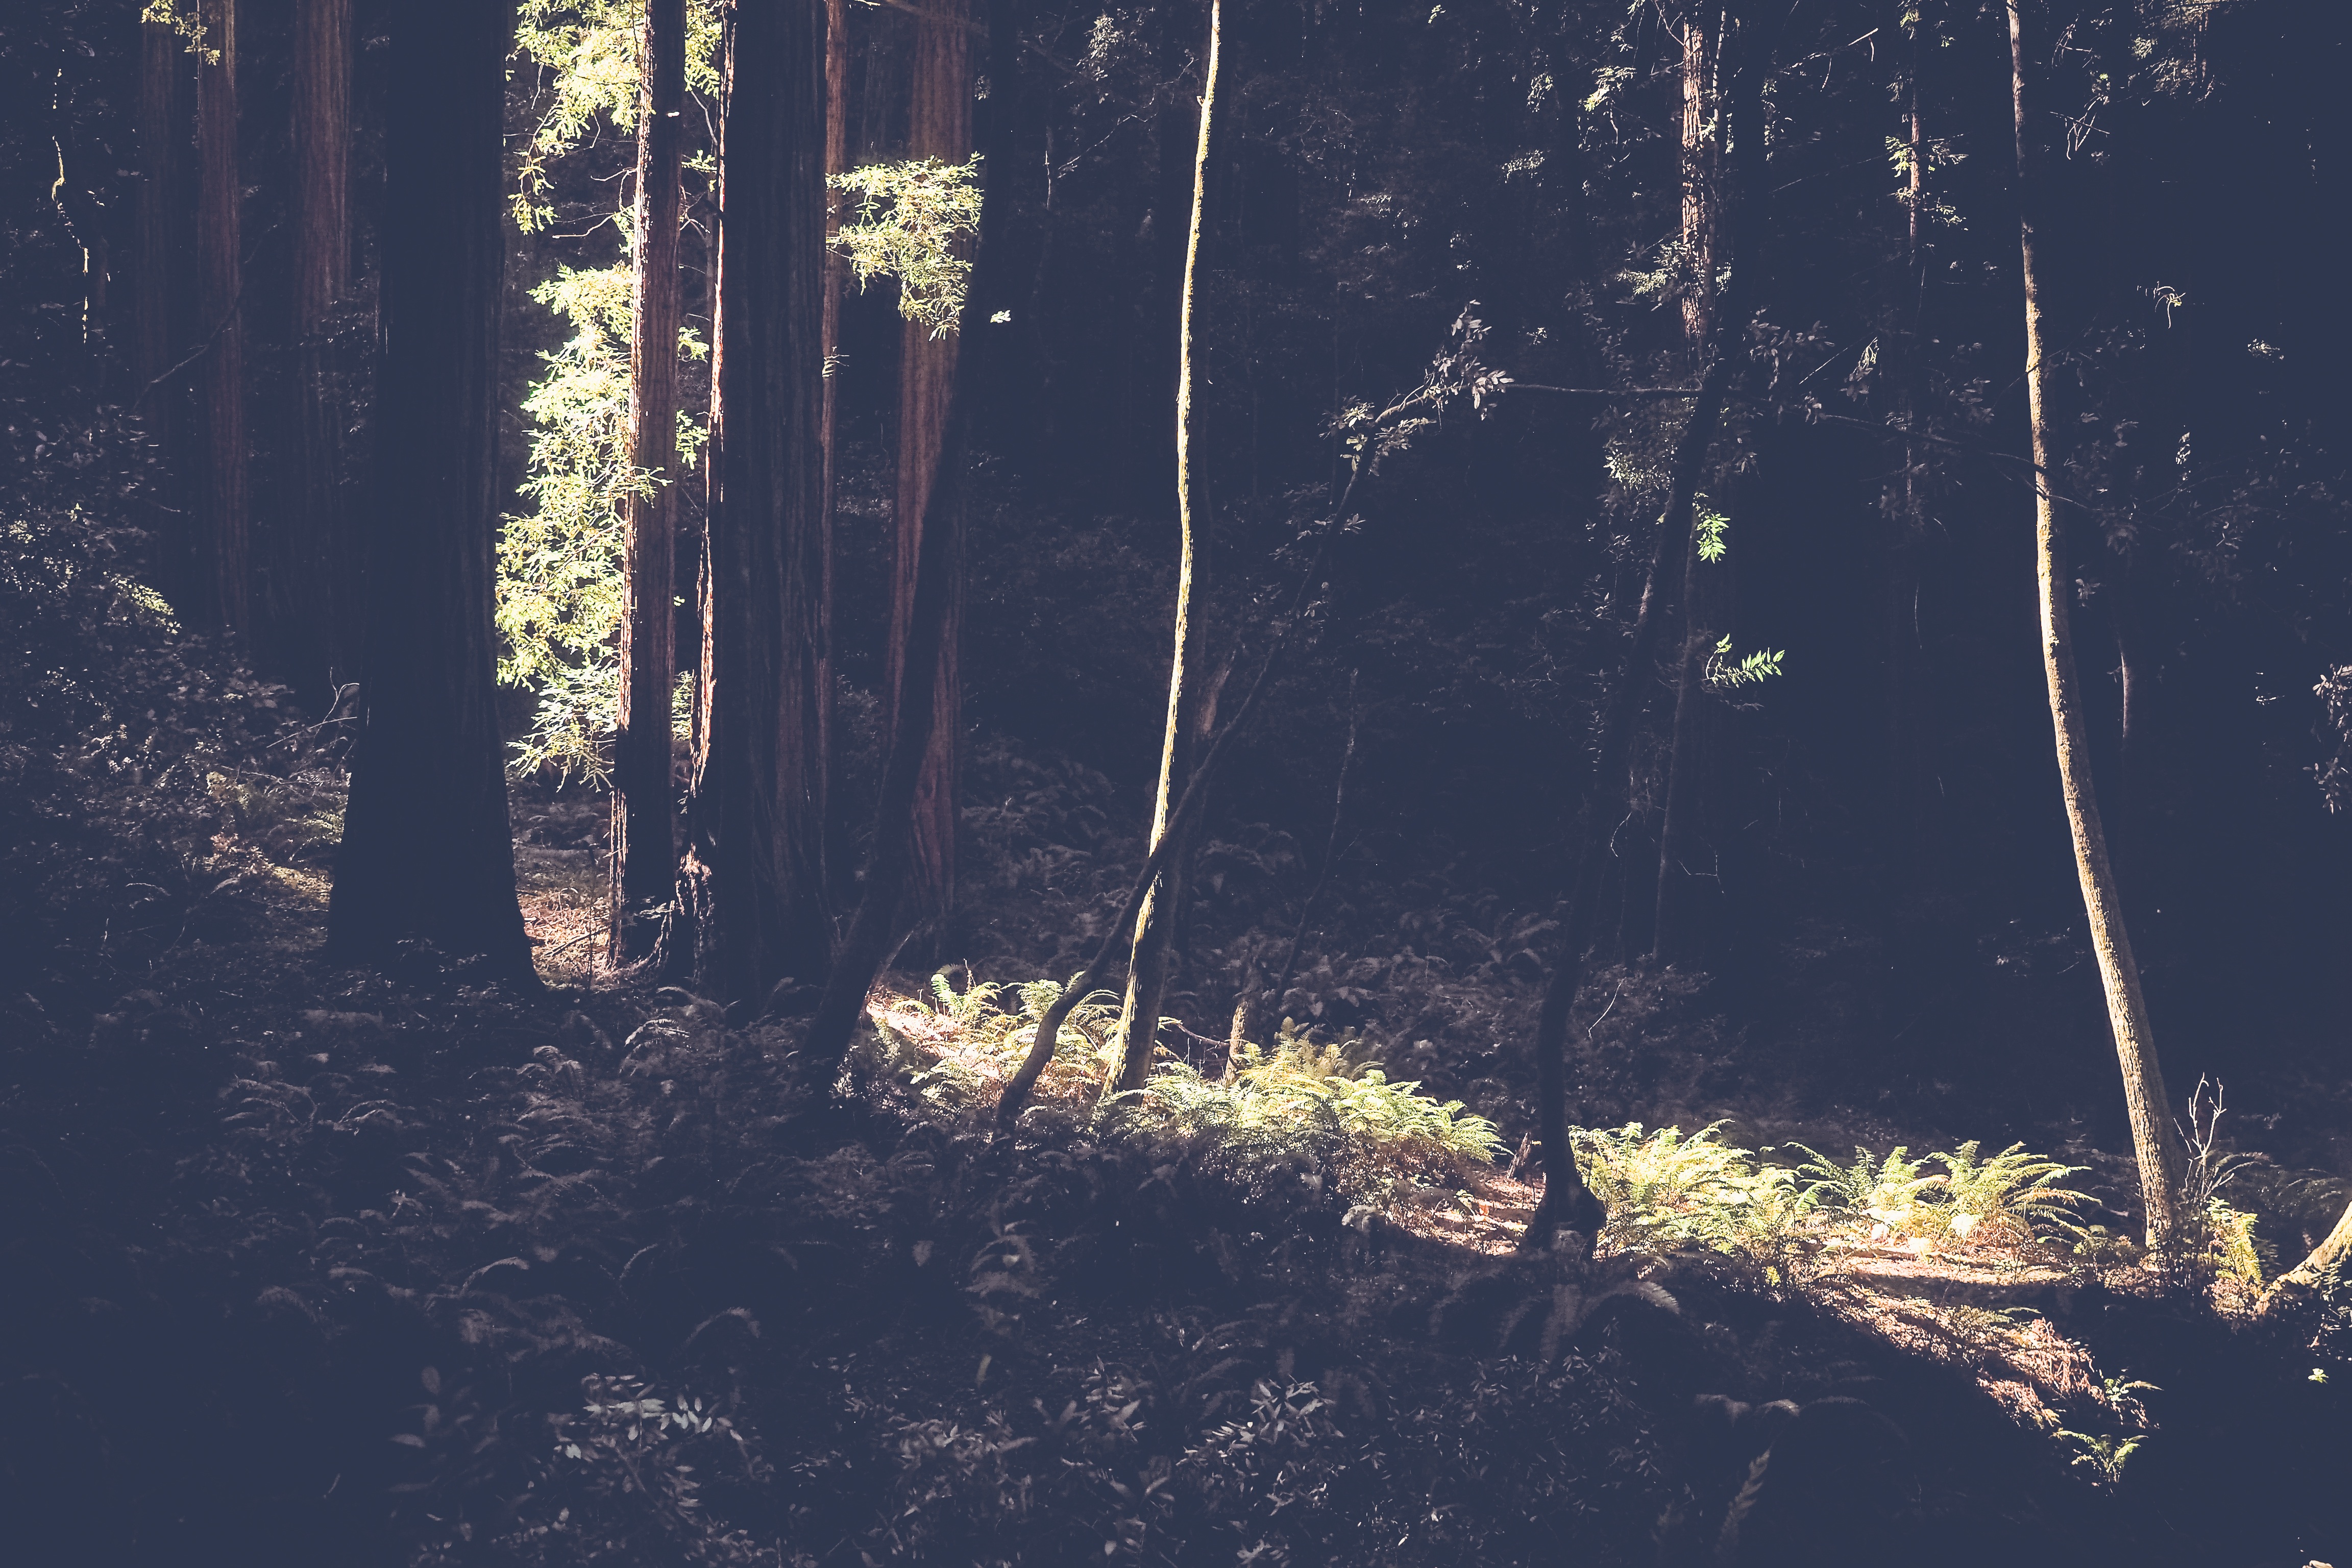
tree, nature, forest, grass, branch, snow, winter, light, night, sunlight, morning, leaf, reflection, autumn, darkness, season, habitat, natural environment, atmospheric phenomenon, woody plant